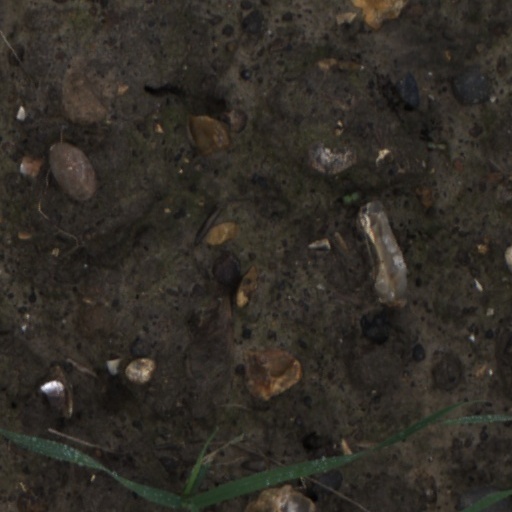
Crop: wheat